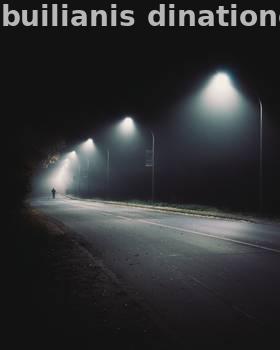
Label: Watermark